Barkeryd

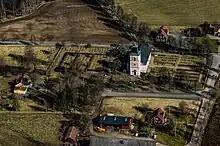
The church and surrounding area in 2009

Barkeryd is a village in Nässjö Municipality, Jönköping County, Sweden. It is the site of a church, Barkeryd Church. The village sees two large traditional yearly events, with the local scout troop organising a midsummer celebration, and the local heritage organisation arranging a yearly community festival which most years attracts up to 1000 visitors. The local scout troop was founded in 1944.